Question: Please indicate a possible affordance area of the jump_skateboard that can be used for standing
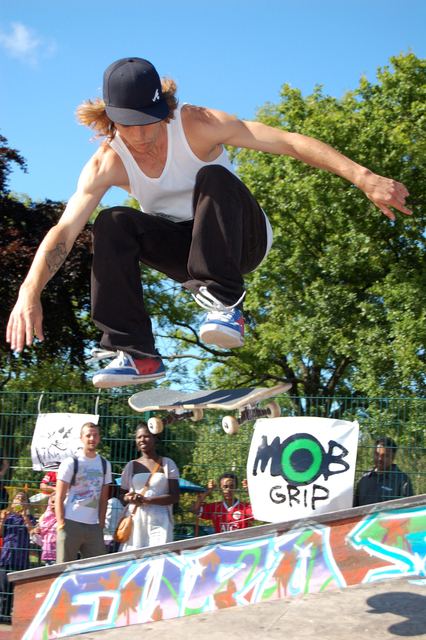
Answer: [109, 378, 294, 439]